Grandgourt railway station

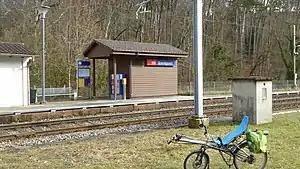
The station platform in 2018

Grandgourt railway station was a railway station in the municipality of Basse-Allaine, in the Swiss canton of Jura. It is an intermediate stop on the standard gauge Delémont–Delle line of Swiss Federal Railways. The station closed with the December 2022 timetable change.